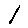
Label: 1